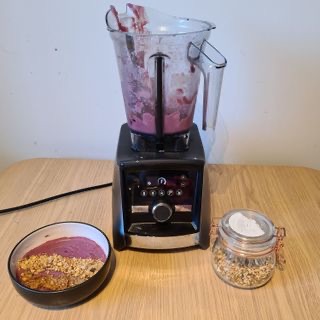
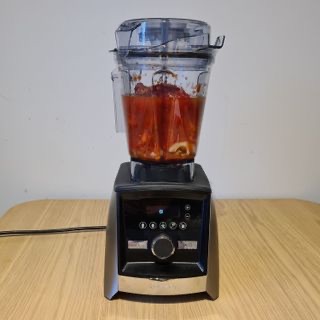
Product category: items_blender
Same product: yes